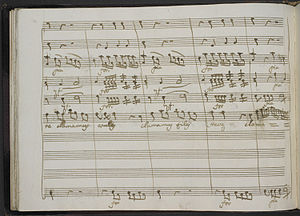
Pasquale Anfossi / Værker
A folio fra Salve regina af Anfossi, skrevet med hans egen hånd.
Pasquale Anfossi var en italiensk operakomponist.